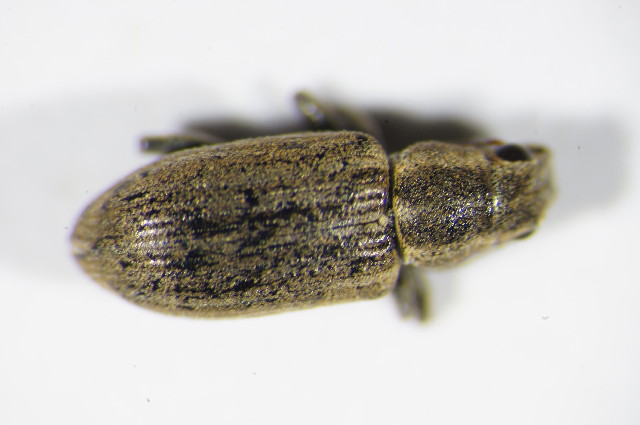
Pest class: pea_leaf_weevil